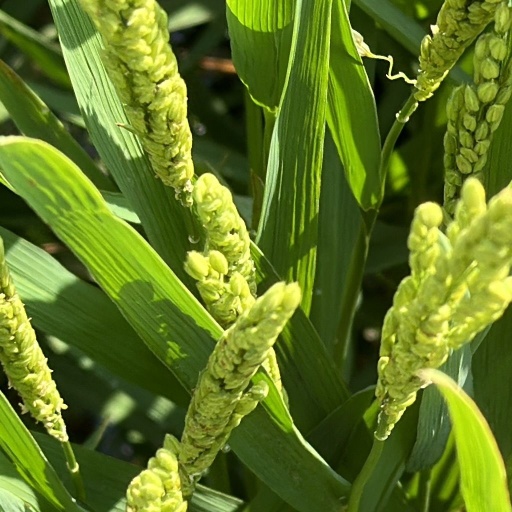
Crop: rice